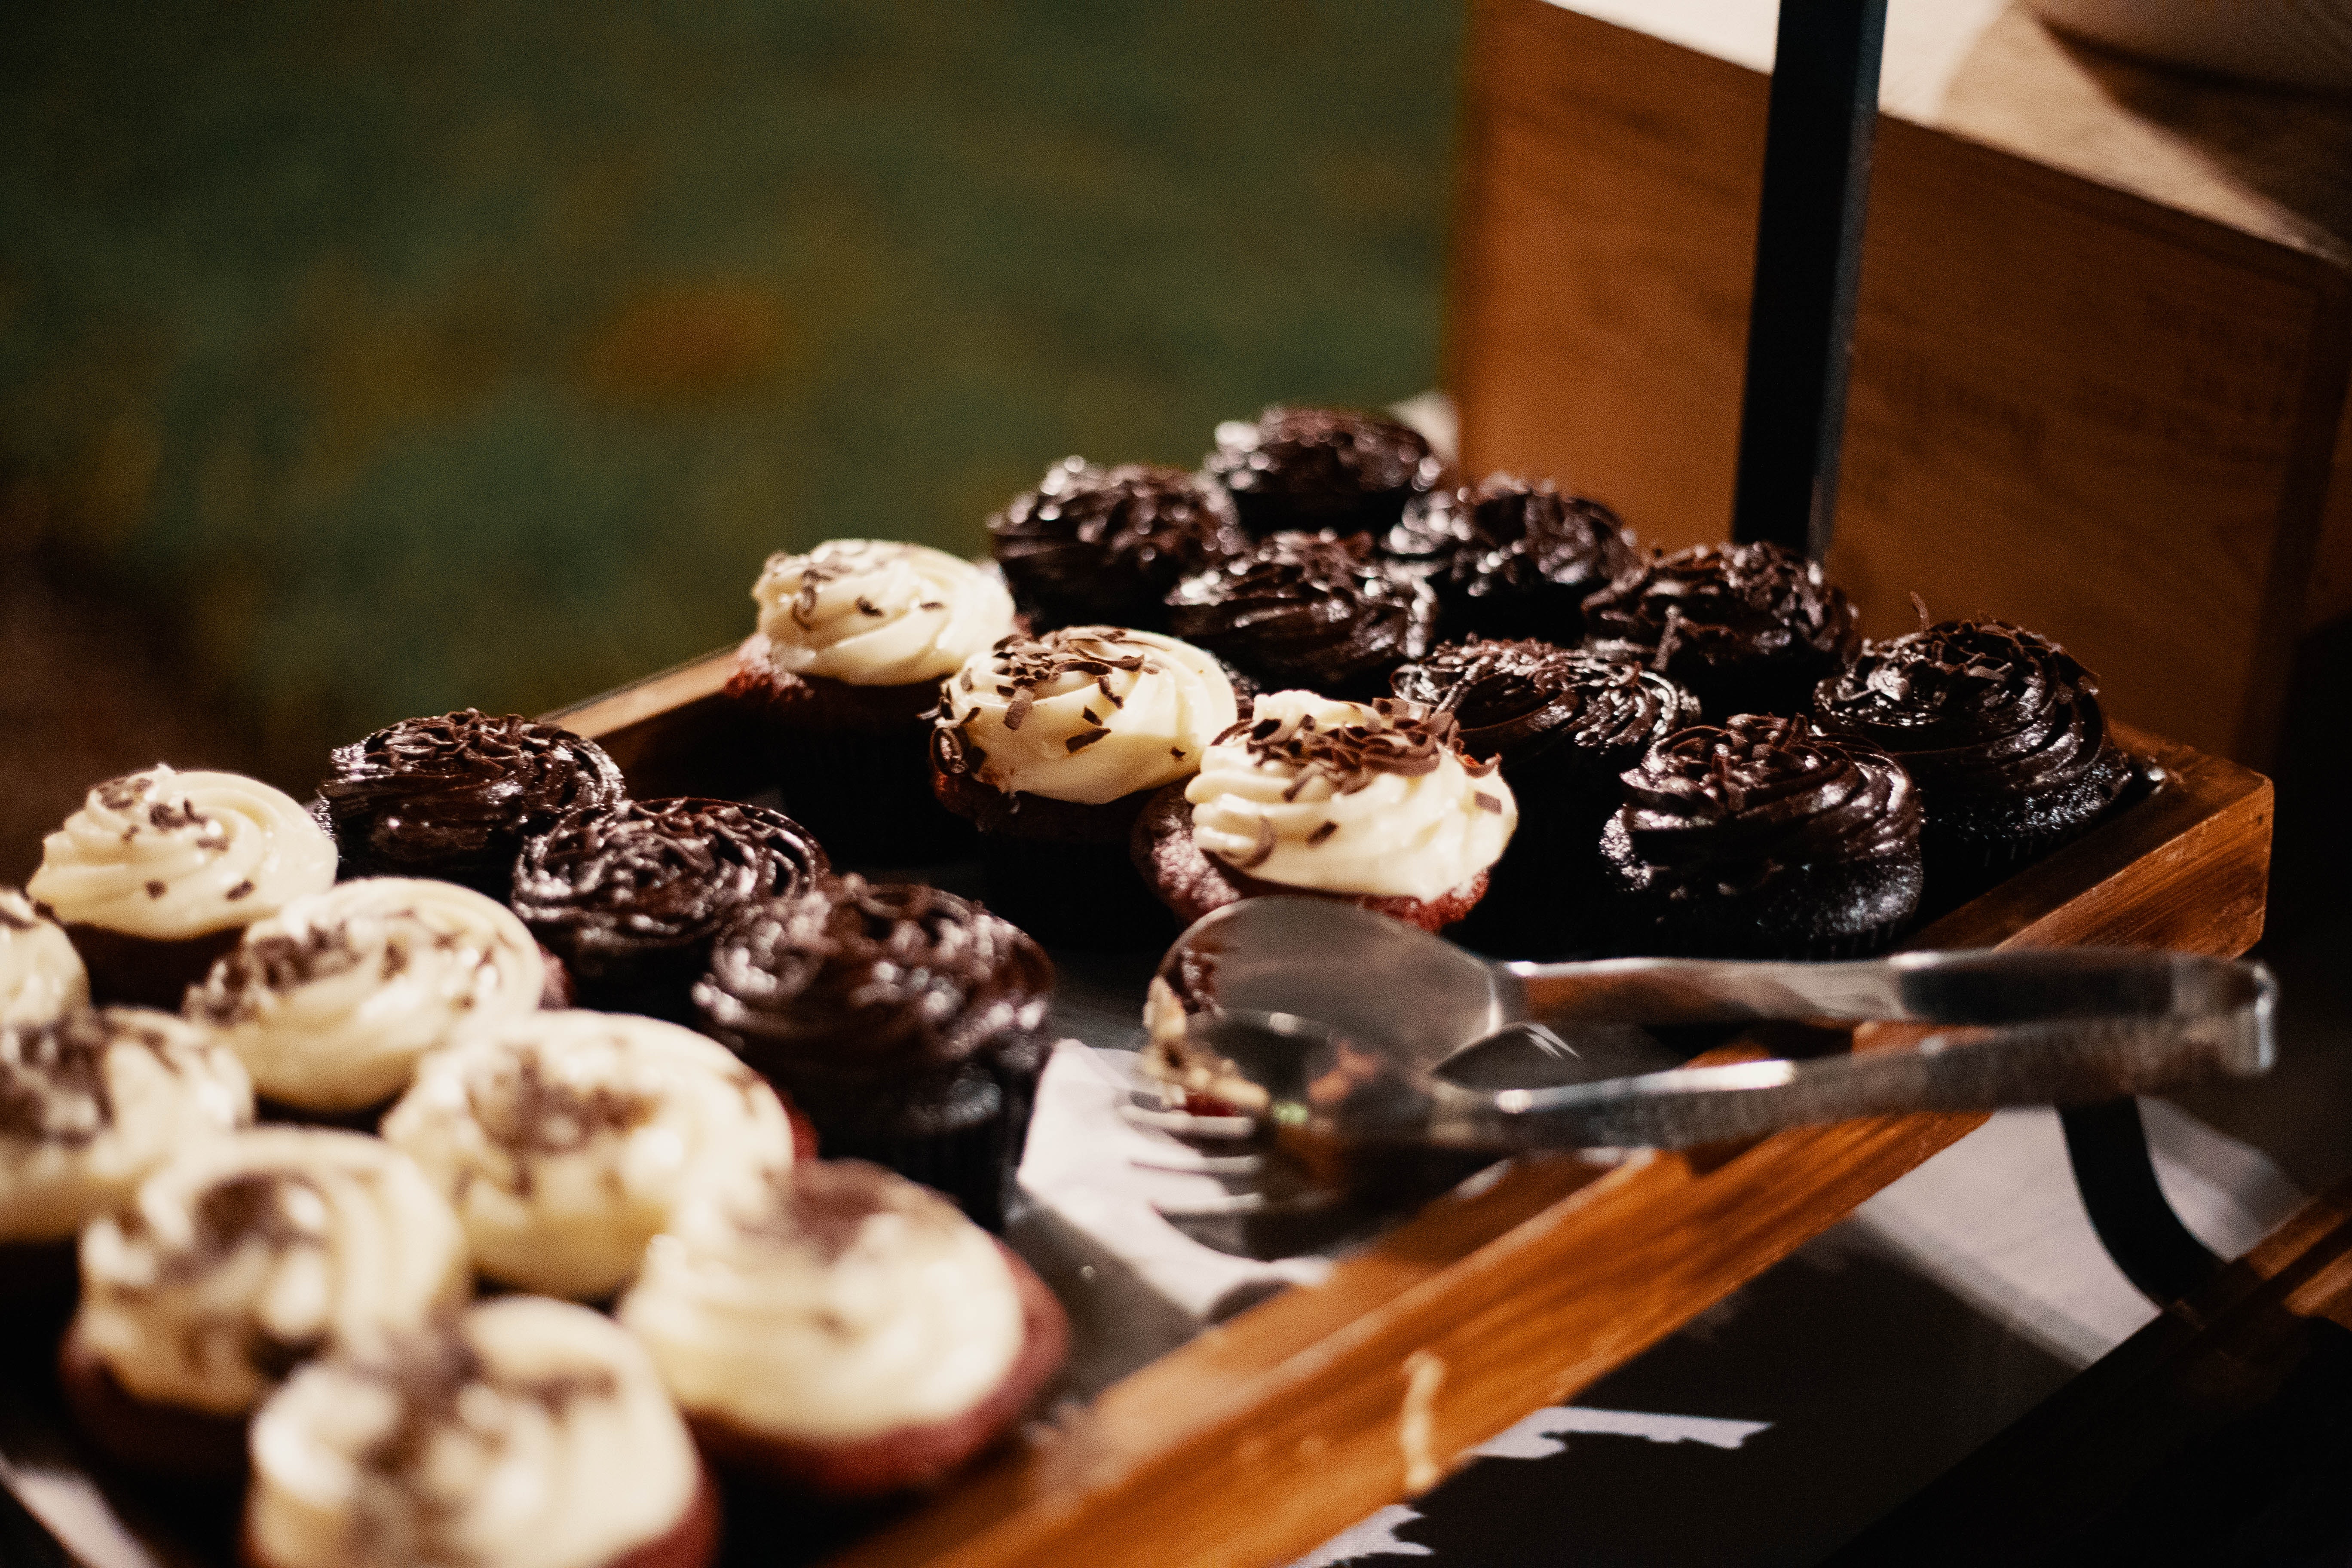
dessert, food, sweetness, baking, petit four, chocolate, finger food, pastry, patisserie, dish, baked goods